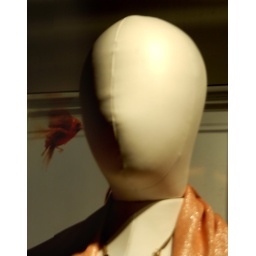
mannequin and fake cardinal in Macy's window display, Philadelphia, PA